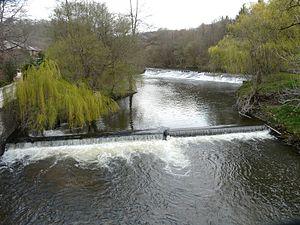
Rivière l'Isle aux pont des Castilloux, en limite de Nantheuil (à gauche) et Nanthiat (à droite), Dordogne, France.
Nanthiat est une commune française située dans le département de la Dordogne, en région Nouvelle-Aquitaine.
Nantheuil est une commune française située dans le département de la Dordogne, en région Nouvelle-Aquitaine.